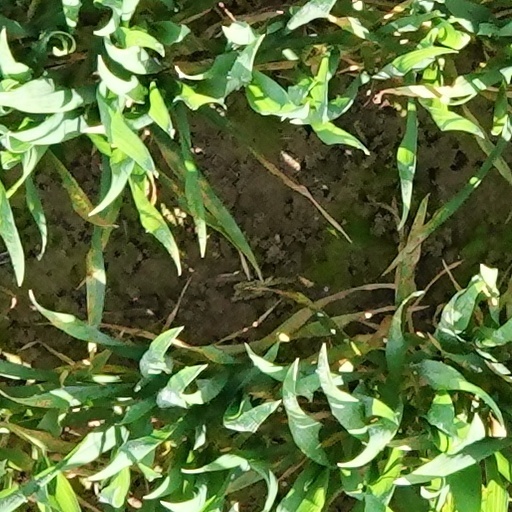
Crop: wheat